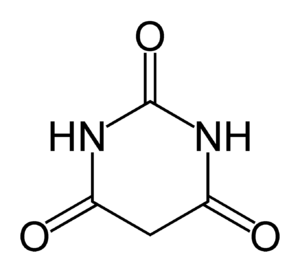
Les barbituriques appartiennent à une famille médicamenteuse agissant comme dépresseurs du système nerveux central, et dont le spectre d'activité s'étend de l'effet sédatif à l'anesthésie. Certains sont aussi utilisés pour leurs vertus anticonvulsivantes. Tous sont dérivés de l'acide barbiturique et de ses homologues. Ils sont de nos jours beaucoup moins prescrits en raison de leurs effets indésirables, du risque d'abus, et de l'arrivée sur le marché de molécules à l'action comparable mais aux effets secondaires réduits et à la toxicité limitée.